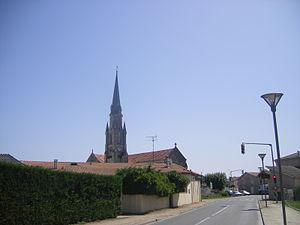
Le Barp est une commune du Sud-Ouest de la France, située dans le département de la Gironde, en région Nouvelle-Aquitaine.